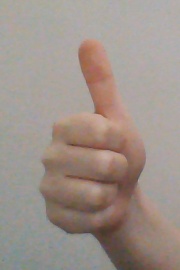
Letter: aleff